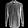
Label: Shirt